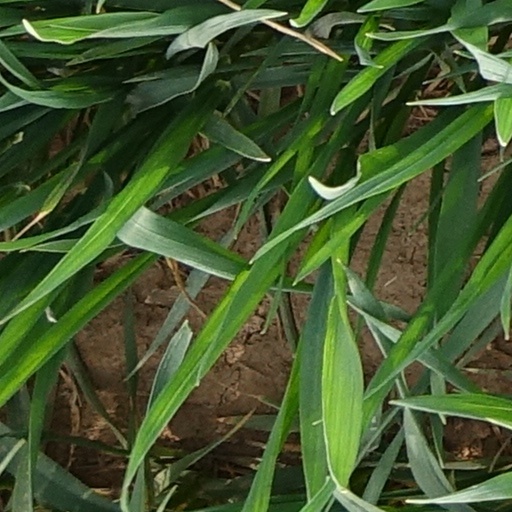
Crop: wheat